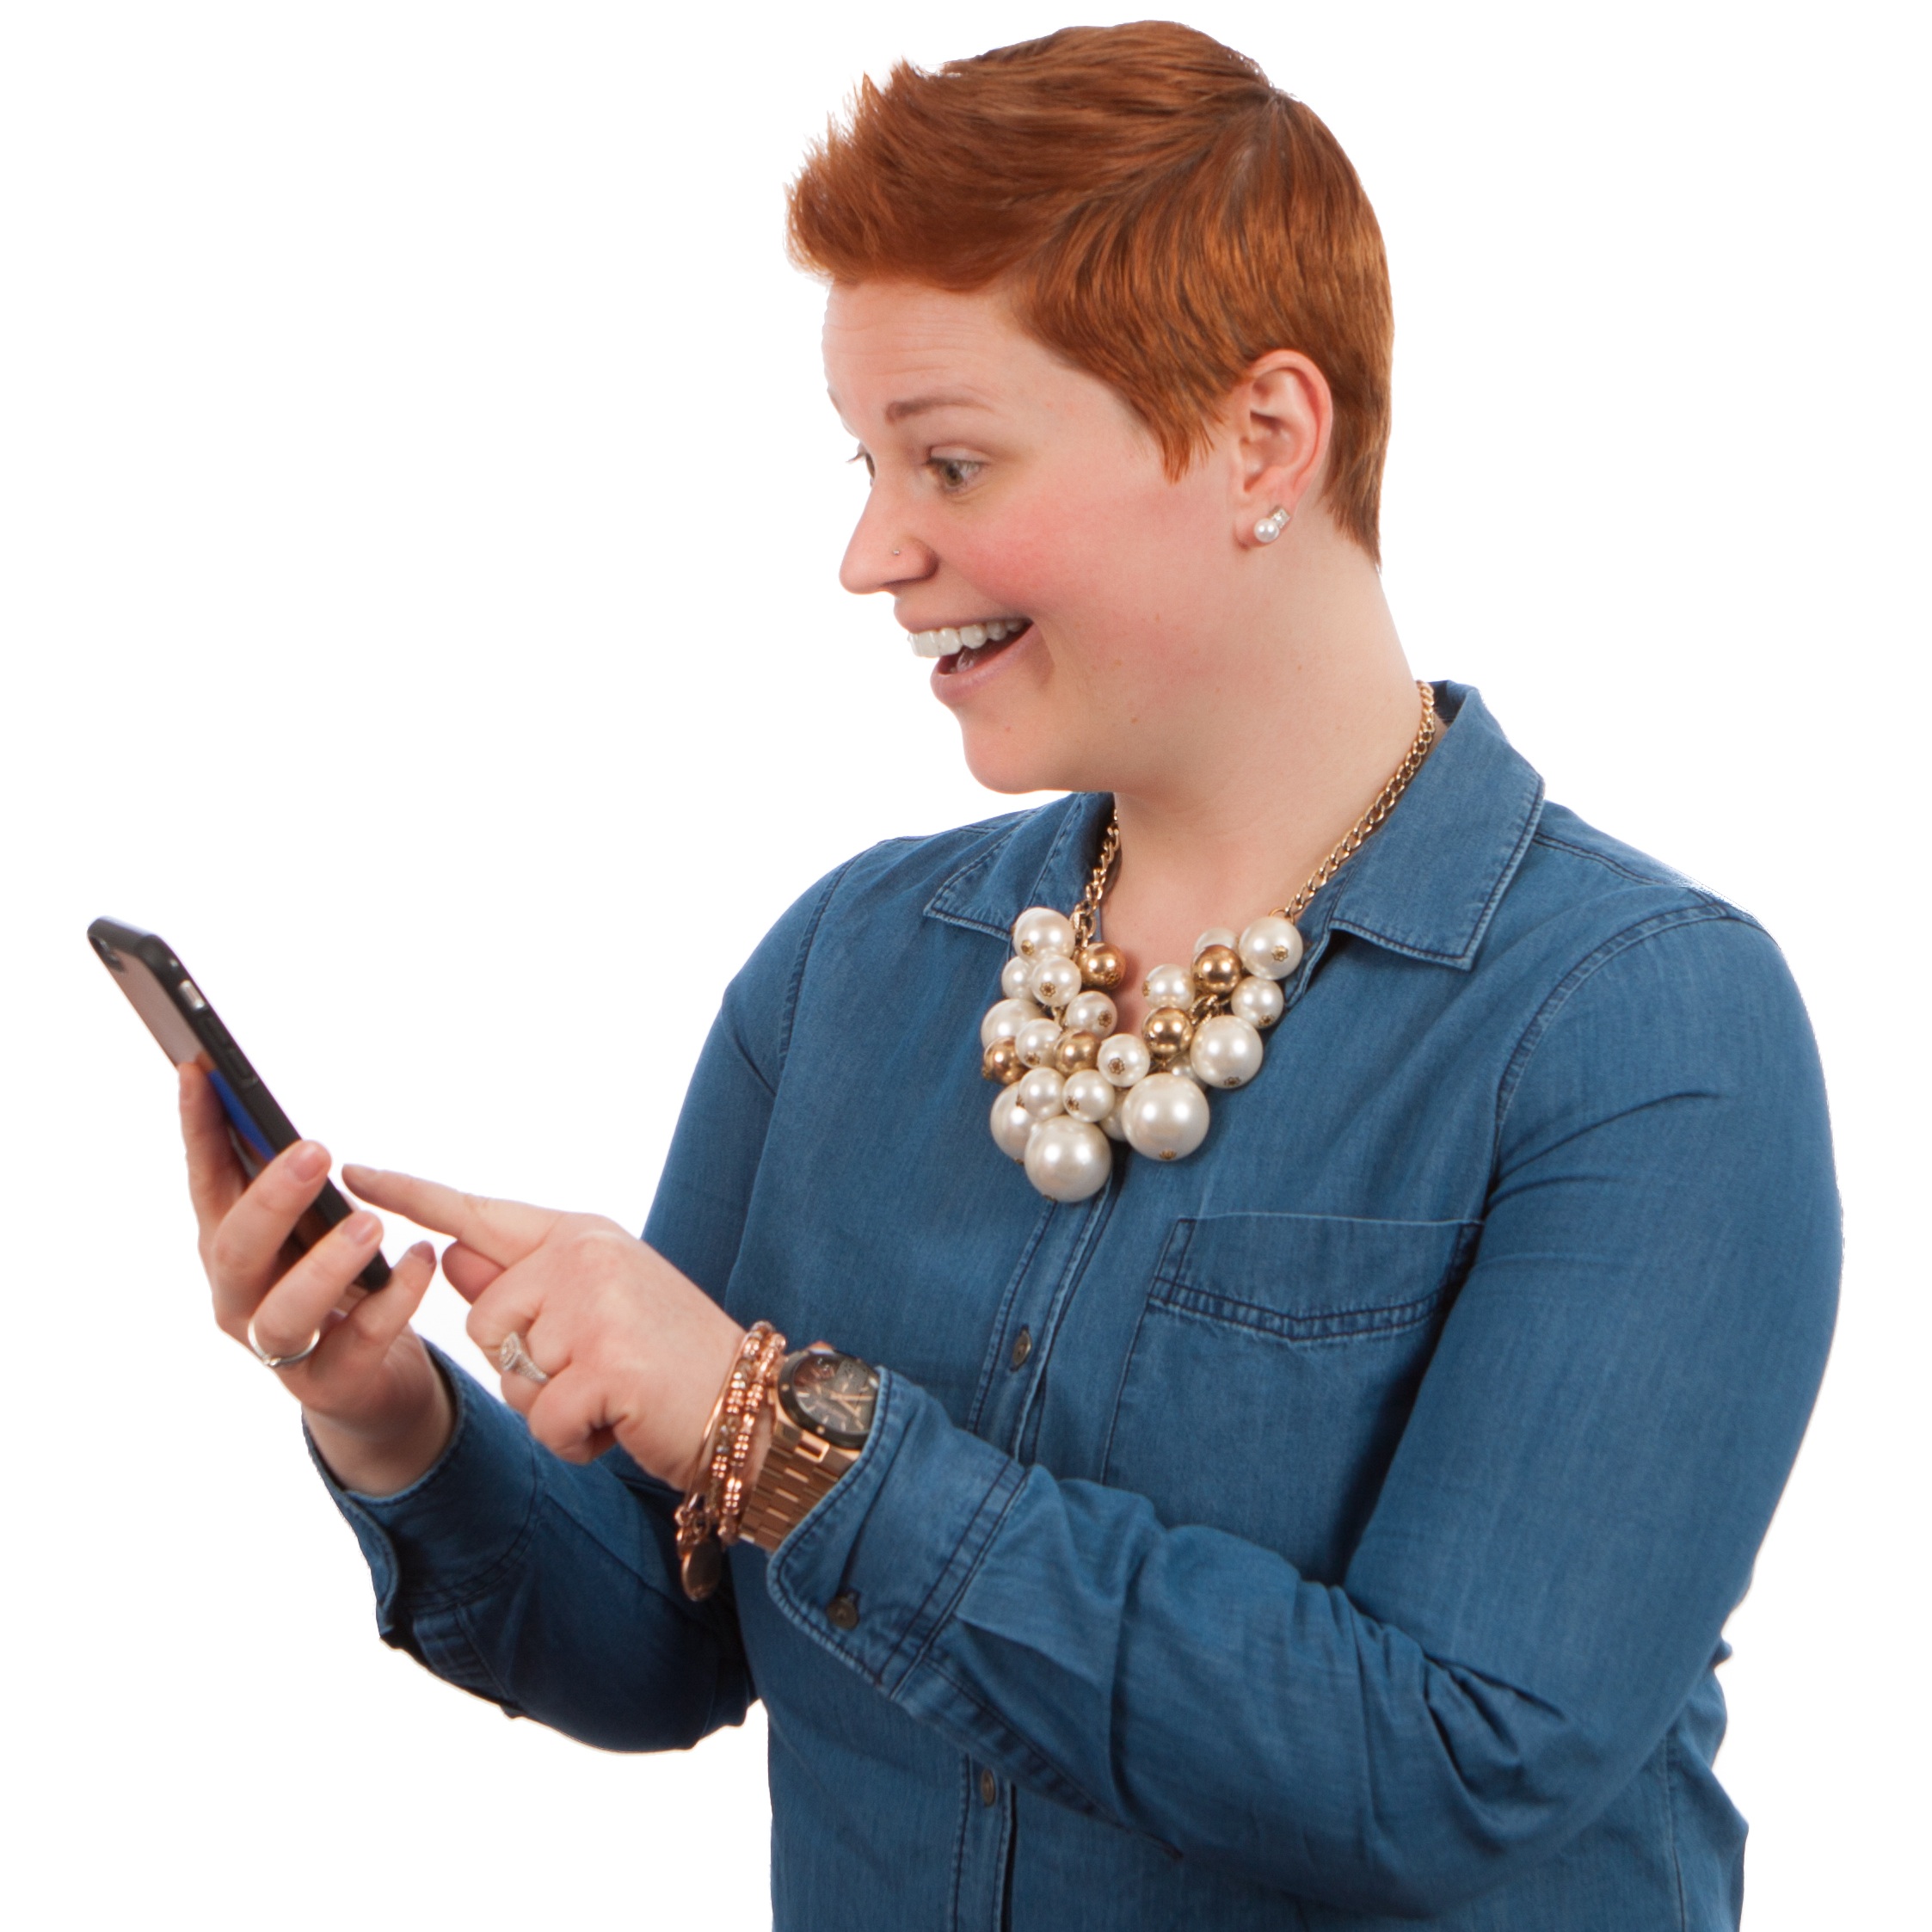
writing, hand, people, girl, woman, female, finger, phone, arm, outerwear, caucasian, posing, neck, thumb, poses, e learning